Bethlehemite Brothers

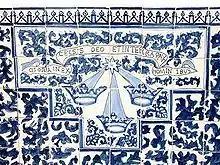
Symbol of the Order of Bethlehemite Brothers

The Bethlehemite Brothers are a religious institute founded in Guatemala in 1653 and restored in 1984.